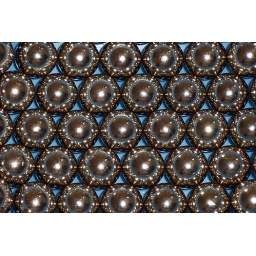
Just a cool photo of patterned reflections in a bowl of steel ball bearings